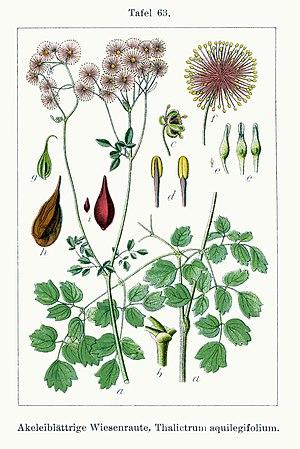
Colombine panachée, Colombine plumeuse, Pigamon à feuilles d’ancolie Latina: Thalictrum aquilegiifolium L., 1753